Józef Cyrek

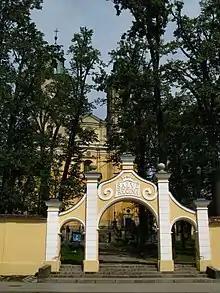

Józef Cyrek was born in Bysina, a village some south of Kraków, on 13 September 1904 – when the area was under Austrian occupation – to the family of Józef Cyrek, a farmer, and his wife Barbara "née" Sobal who died when Cyrek was 18-months' old. Cyrek was thus from his earliest years inured to physical work having been obliged to help out with the agricultural work of the family. He went to school at Bysina and at nearby Myślenice, continuing secondary education in Kraków and in Pińsk in Poland (now Pinsk in Belarus). During his secondary studies he entered the Society at Stara Wieś (already in independent Poland; see picture to the right) on 6 December 1924. He studied in Kraków at Jagiellonian University (philosophy) and in Belgium at Louvain (theology), where he also took holy orders on 24 August 1934. After his return to Poland in 1935 Cyrek worked for the religious publisher, the Wydawnictwo Apostolstwa Modlitwy ("Publications of the Apostleship of Prayer") of Kraków, the oldest Catholic publishing house in Poland (now called the ). In 1938 he became the editor of the periodical "Hostia" ("The Host"), an organ of the Eucharistic Crusade (see ""), becoming the chief secretary of the movement. In May of the same year he participated in the 34th Eucharistic Congress in Budapest.